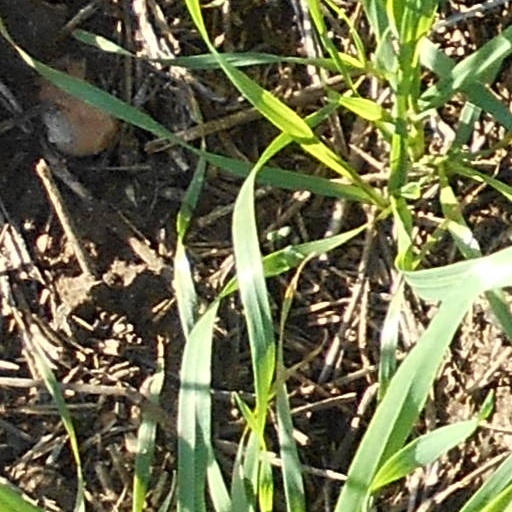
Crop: wheat